1st Sussex Engineers

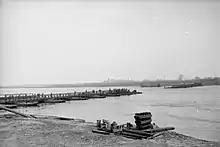
A Bailey pontoon bridge across the Rhine nearing completion on D+1.

Back in England, 44th (HC) Divisional Engineers assembled at Port Meadow Camp, Oxford, on 6 June, and then the companies joined their brigade groups. 209 Field Co went to Castle Bromwich with 132 Bde, 210 Fd Co to Gloucester with 133 Bde, and 211 Fd Park Co to Shrivenham; later 11 Fd Co joined 131 Bde at Fosdyke. Re-equipment began in July, after which 44th (HC) Division moved to Northern Command. The sappers were soon engaged in building anti-invasion defences. 209 Field Co moved to Ollerton in Nottinghamshire, where it worked on pillboxes and other defences along the River Trent. It also put a ferry into operation in case the bridges were destroyed by bombing. 210 Field Co worked on pillboxes and preparing bridges for demolition around Castleford and Snaith while 211 Fd Park Co was at Pontefract; both then moved to continue the work around Doncaster.